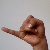
The image shows a hand gesture representing the letter 'J' in Indian Sign Language.